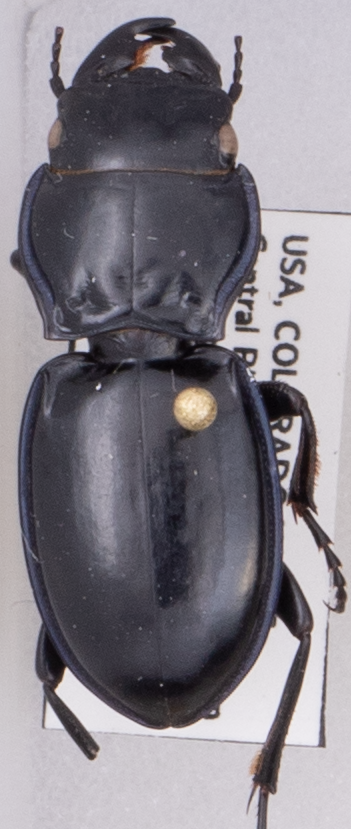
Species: Pasimachus elongatus
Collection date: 2022-06-08
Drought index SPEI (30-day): -0.842
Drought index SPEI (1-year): -1.13
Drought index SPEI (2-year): -1.13